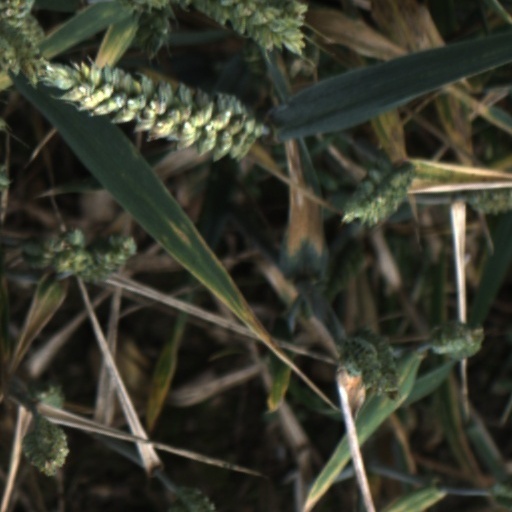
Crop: wheat